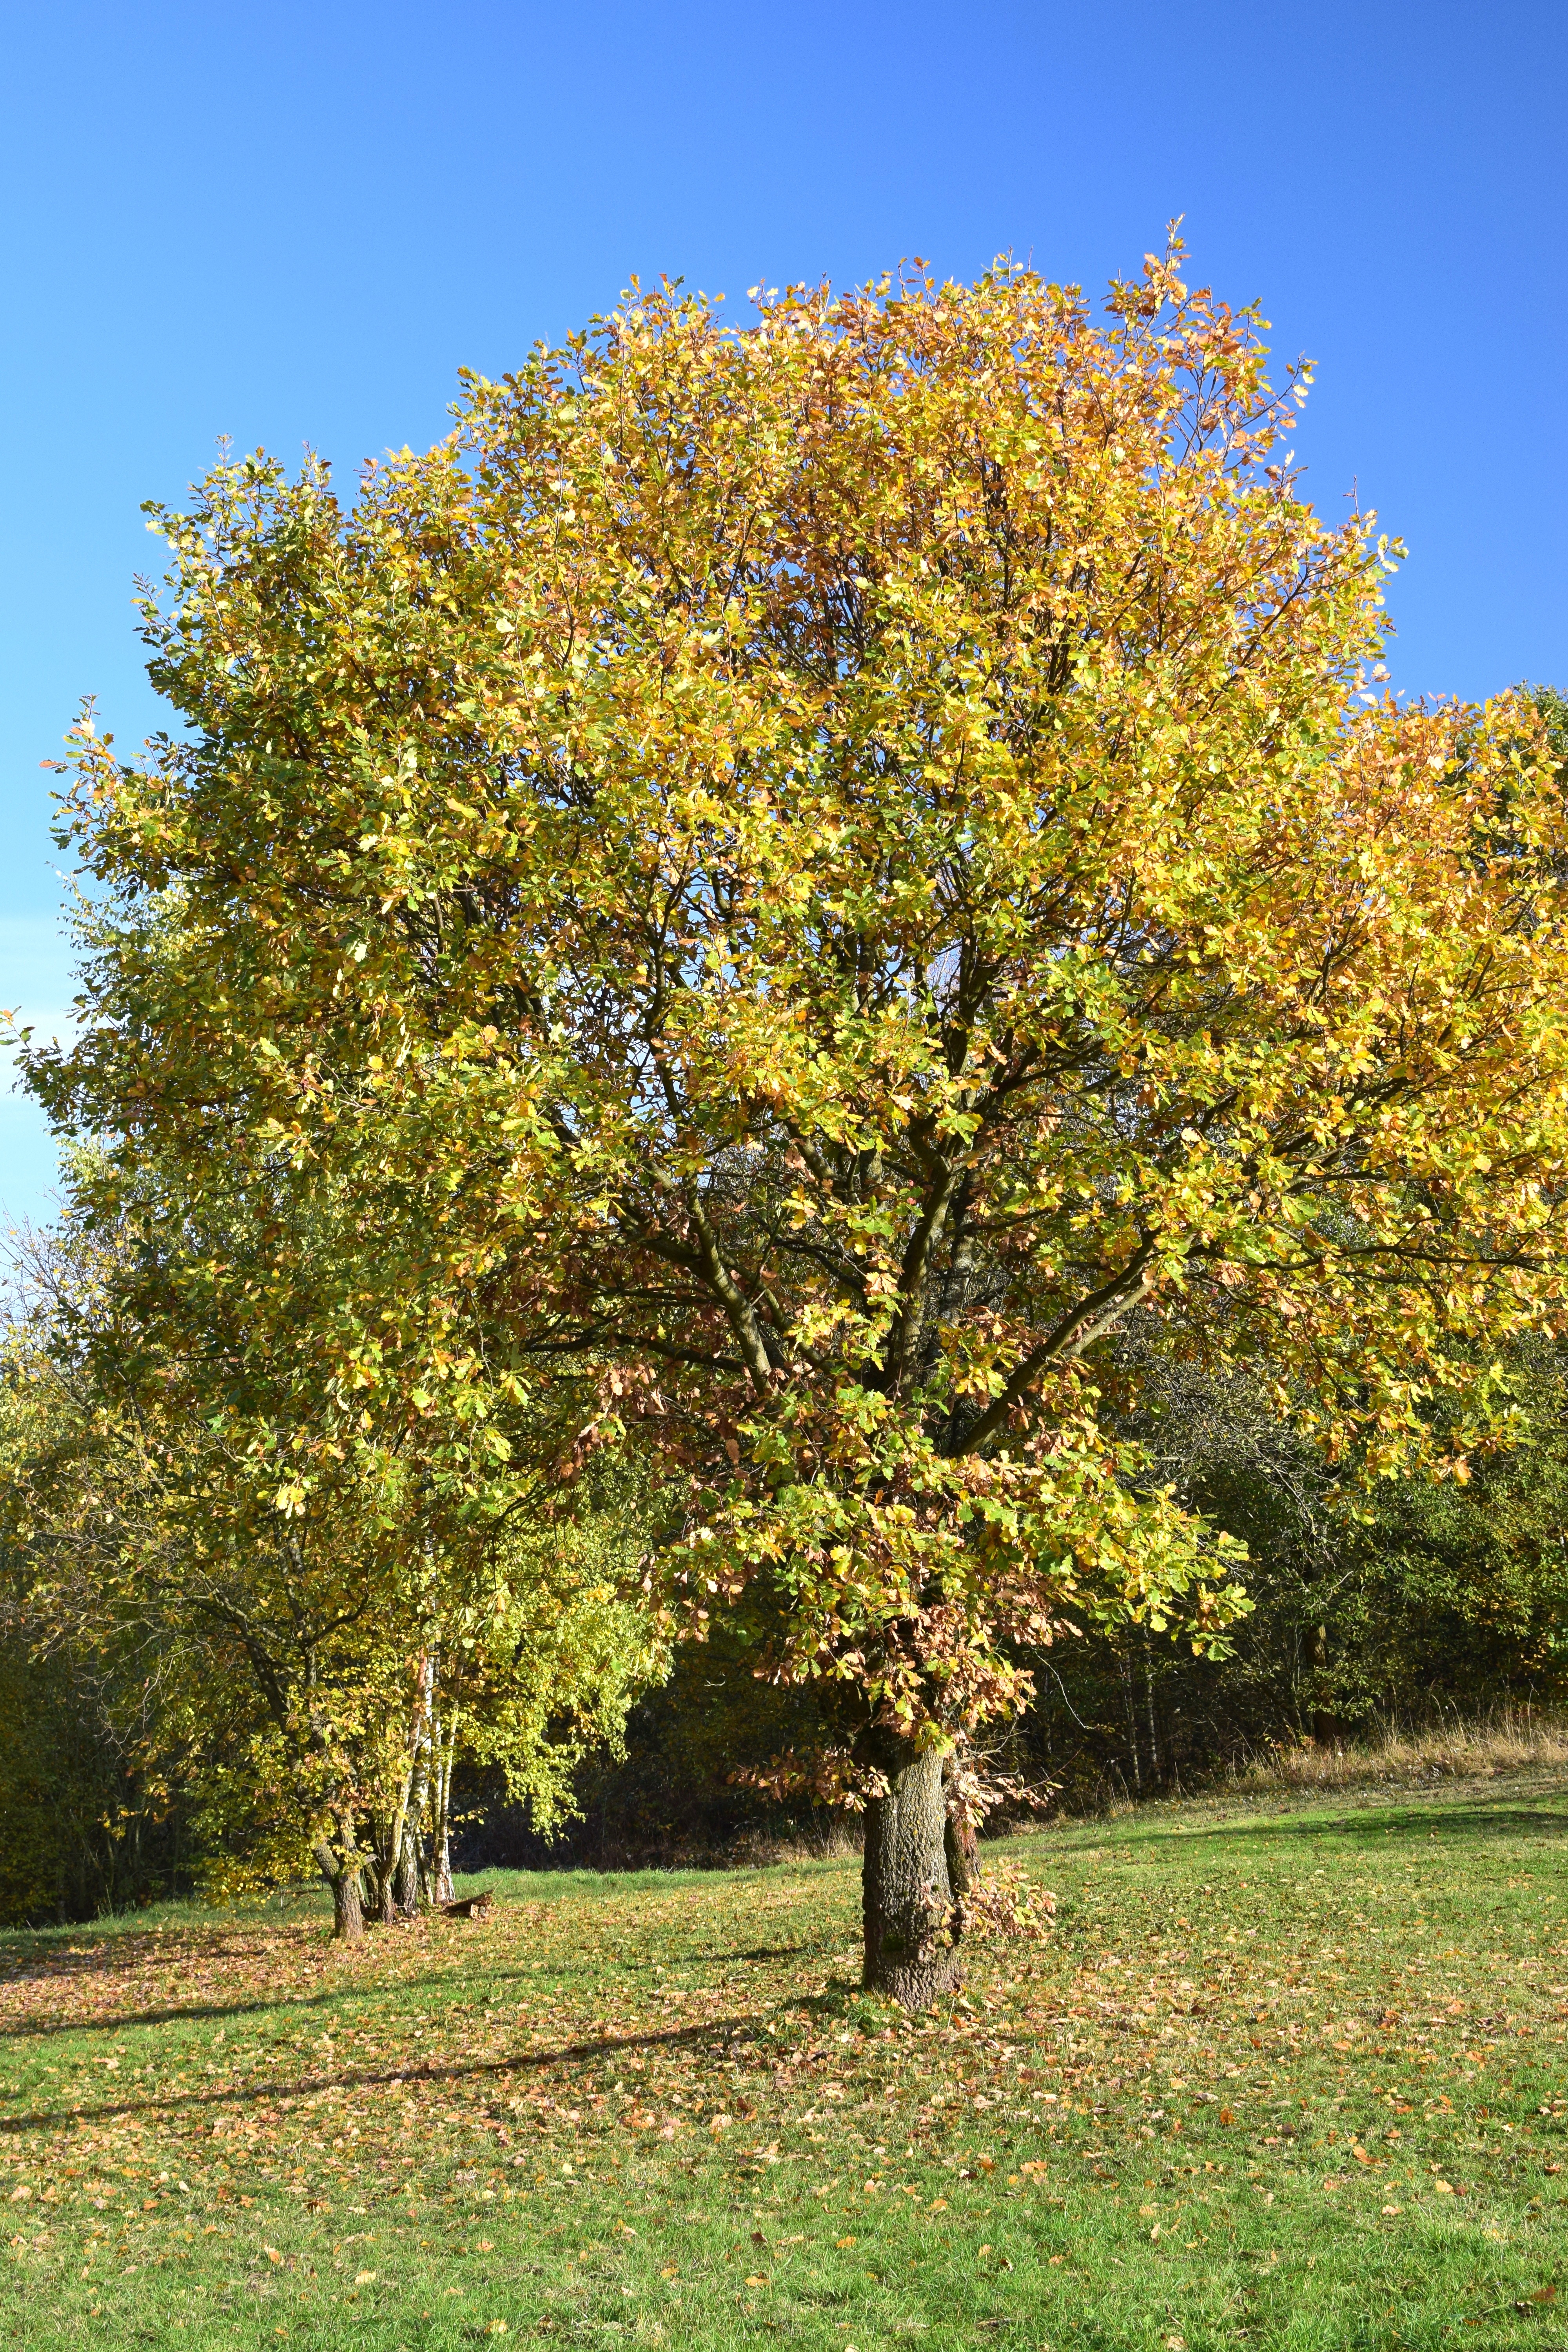
tree, plant, leaf, flower, produce, autumn, maple tree, deciduous tree, coloring, shrub, deciduous, oak, grove, flowering plant, maidenhair tree, woody plant, land plant, plane tree family, innermost